125 mm smoothbore ammunition

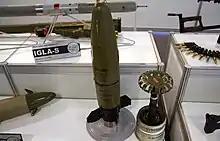
9M119M guided anti-tank guided missile

The 9M119 Svir and 9M119M Refleks (NATO reporting name: "AT-11 Sniper") anti-tank guided missile has semi-automatic command to line of sight (SACLOS) laser beam riding guidance and a tandem shaped charge HEAT warhead. It has an effective range of 75 m to 5000 m, and takes 17.6 seconds to reach maximum range. Refleks can penetrate about of steel armour and can engage low-flying air targets such as helicopters.